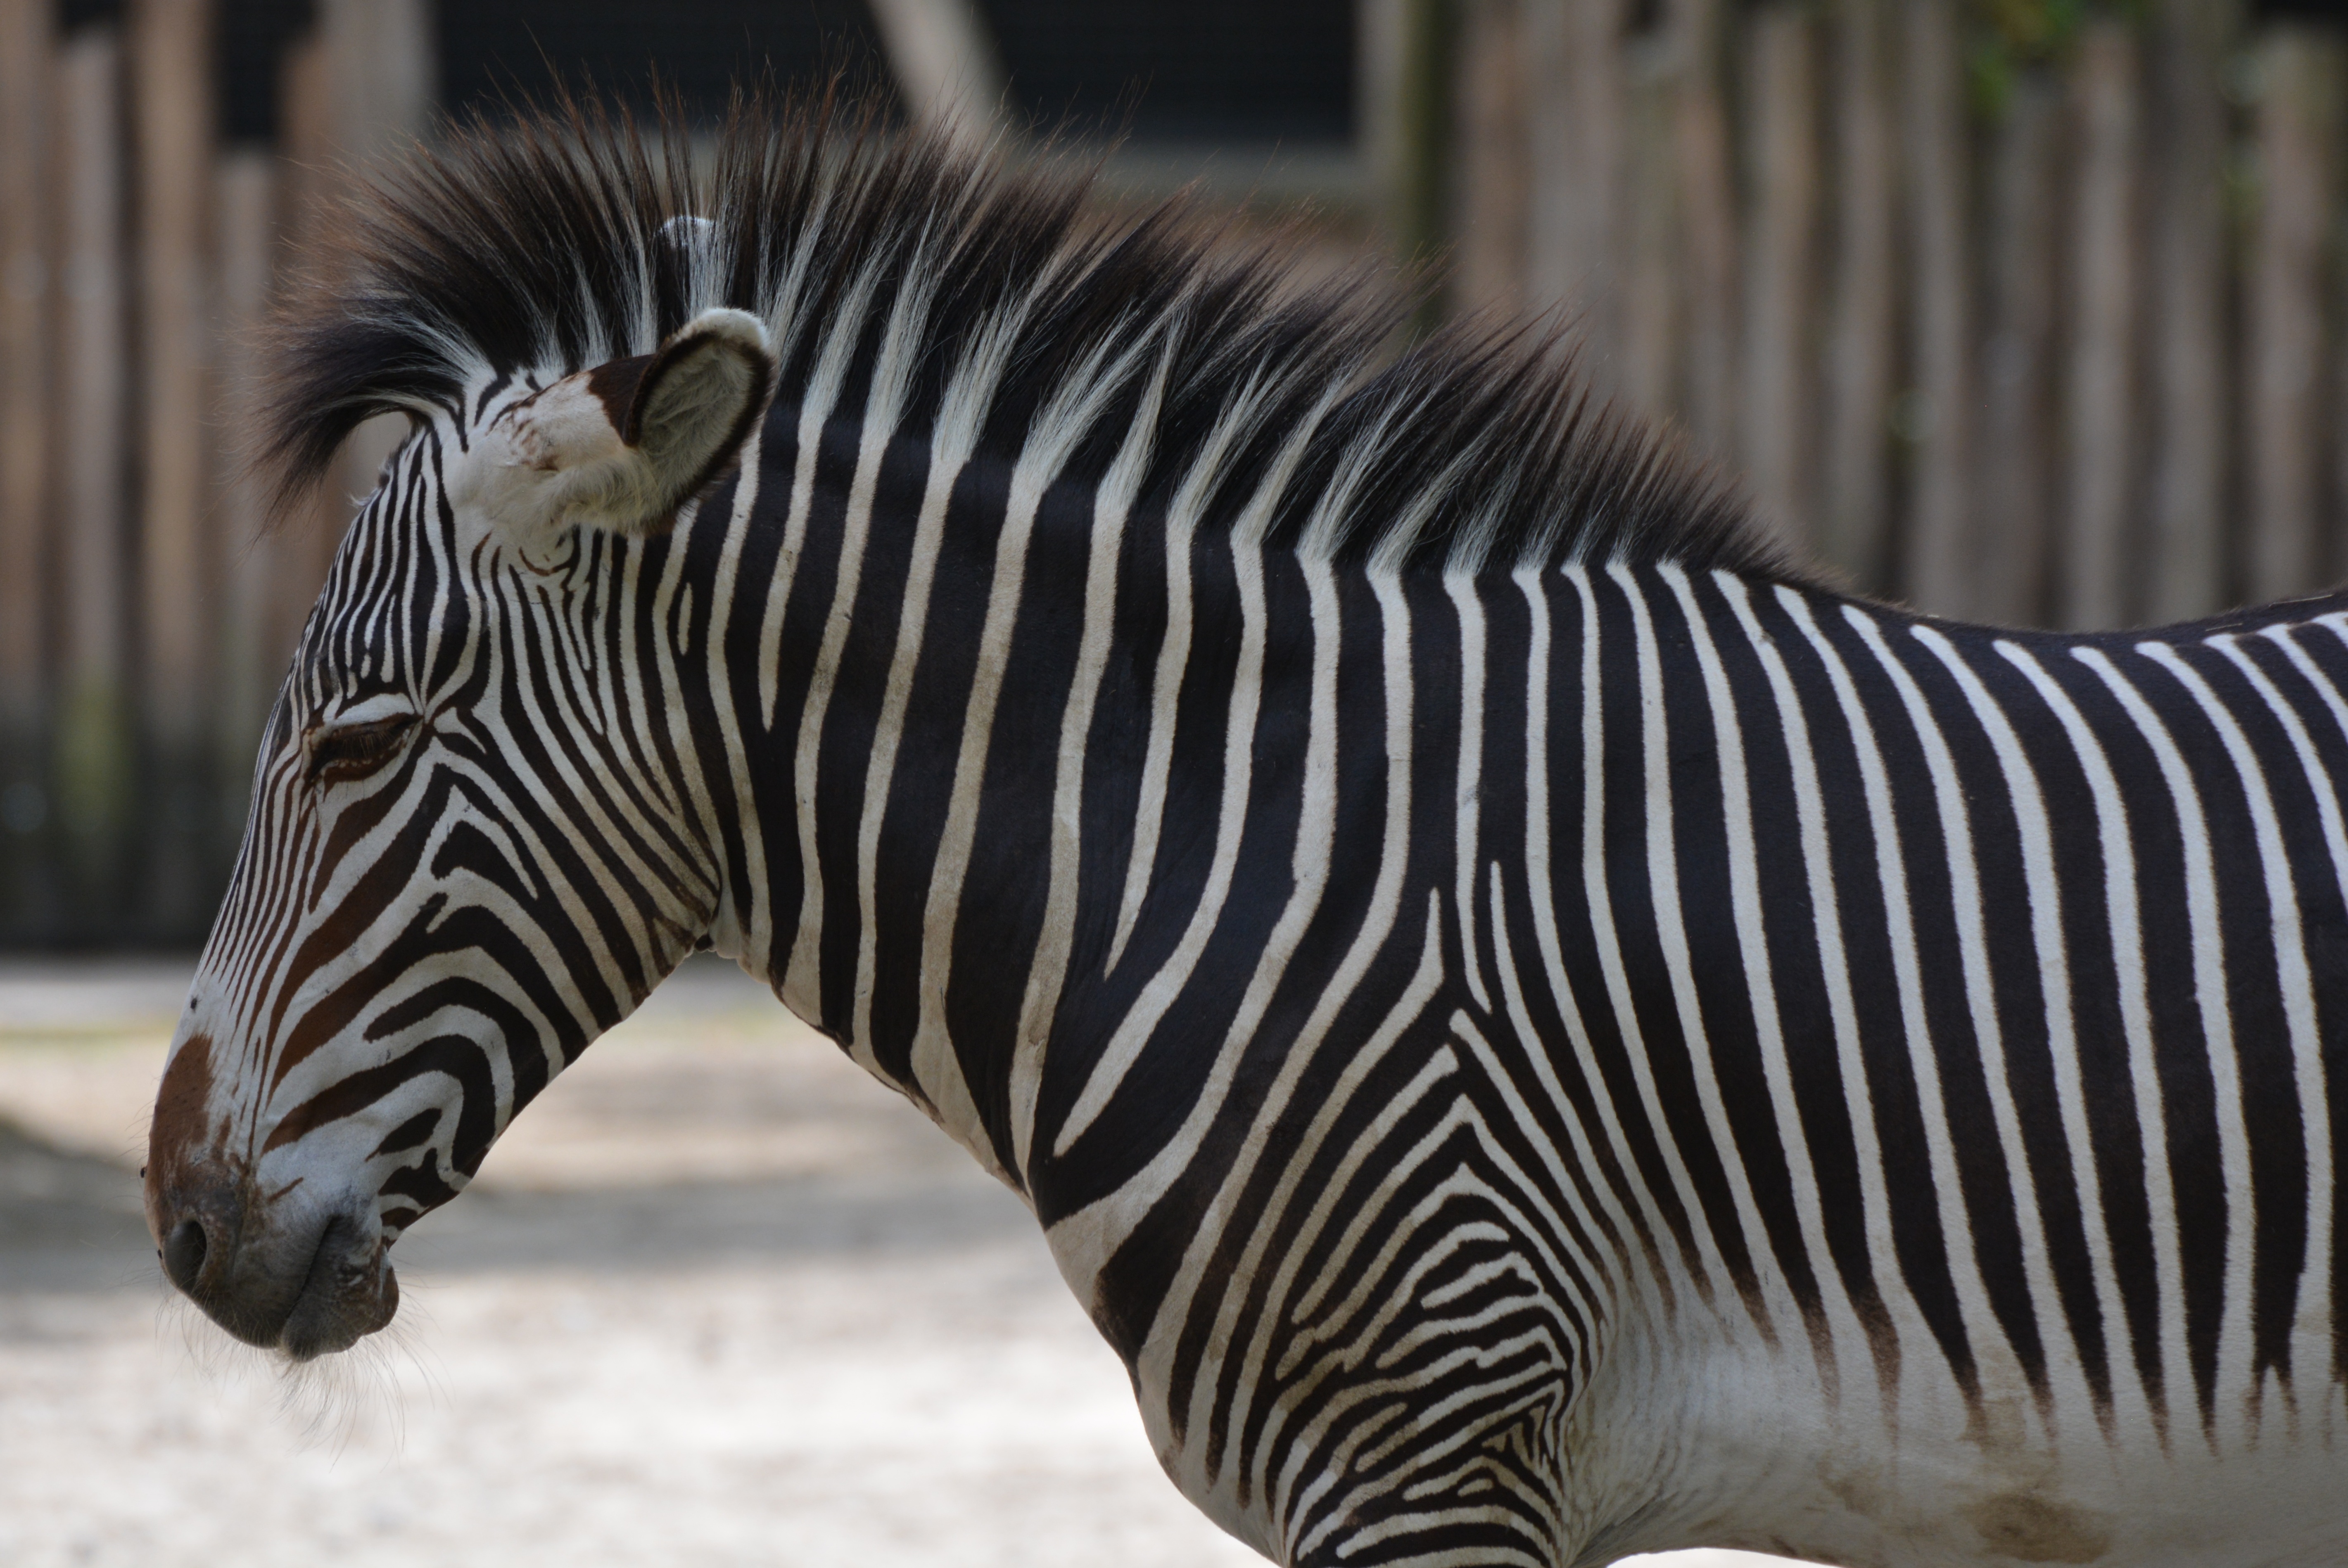
animal, wildlife, zoo, mammal, mane, fauna, black white, zebra, stripes, vertebrate, horse like mammal